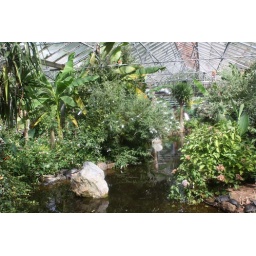
Otter Sanctuary - in the butterfly house